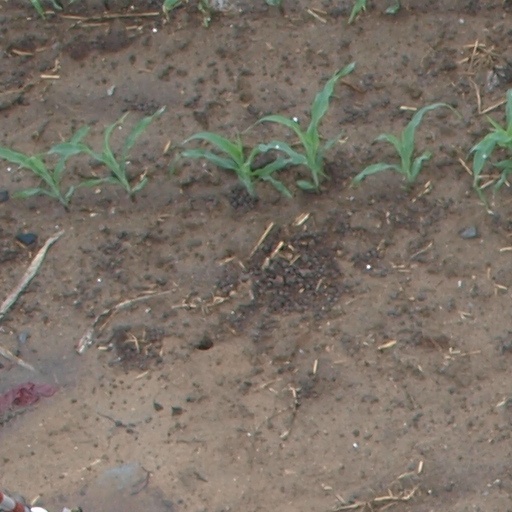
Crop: maize; corn